Benge (musician)

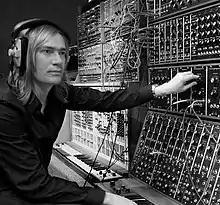
Benge in his electronic "Memetune" studio, London, 2008

Benjamin David Edwards (born 1967), known professionally as Benge, is an English musician and record producer based in Cornwall, England. The main focus of his work is within the experimental electronic music field.